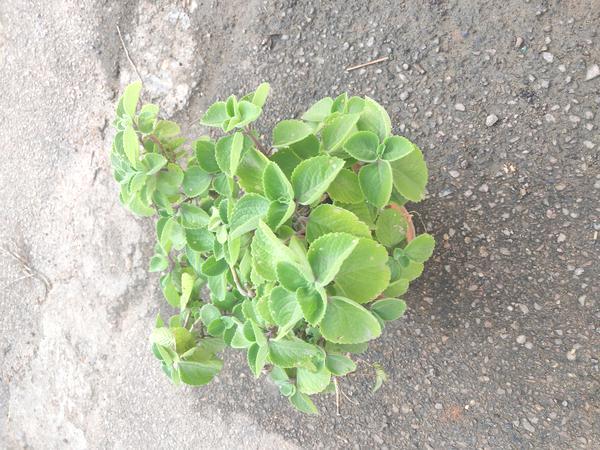
Plant: Doddapatre